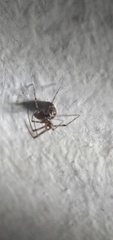
Species: Parasteatoda_tepidariorum